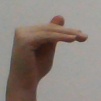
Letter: khaa